Kevin Alexander (linebacker)

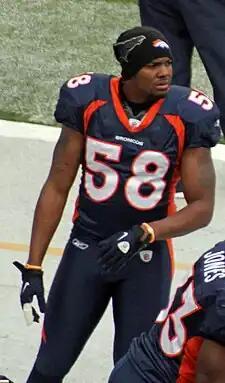
Alexander with the Denver Broncos in 2010

Kevin Alexander (born July 1, 1987) is an American former professional football linebacker. He was signed by the Denver Broncos as an undrafted free agent in 2010. He played college football at Clemson.